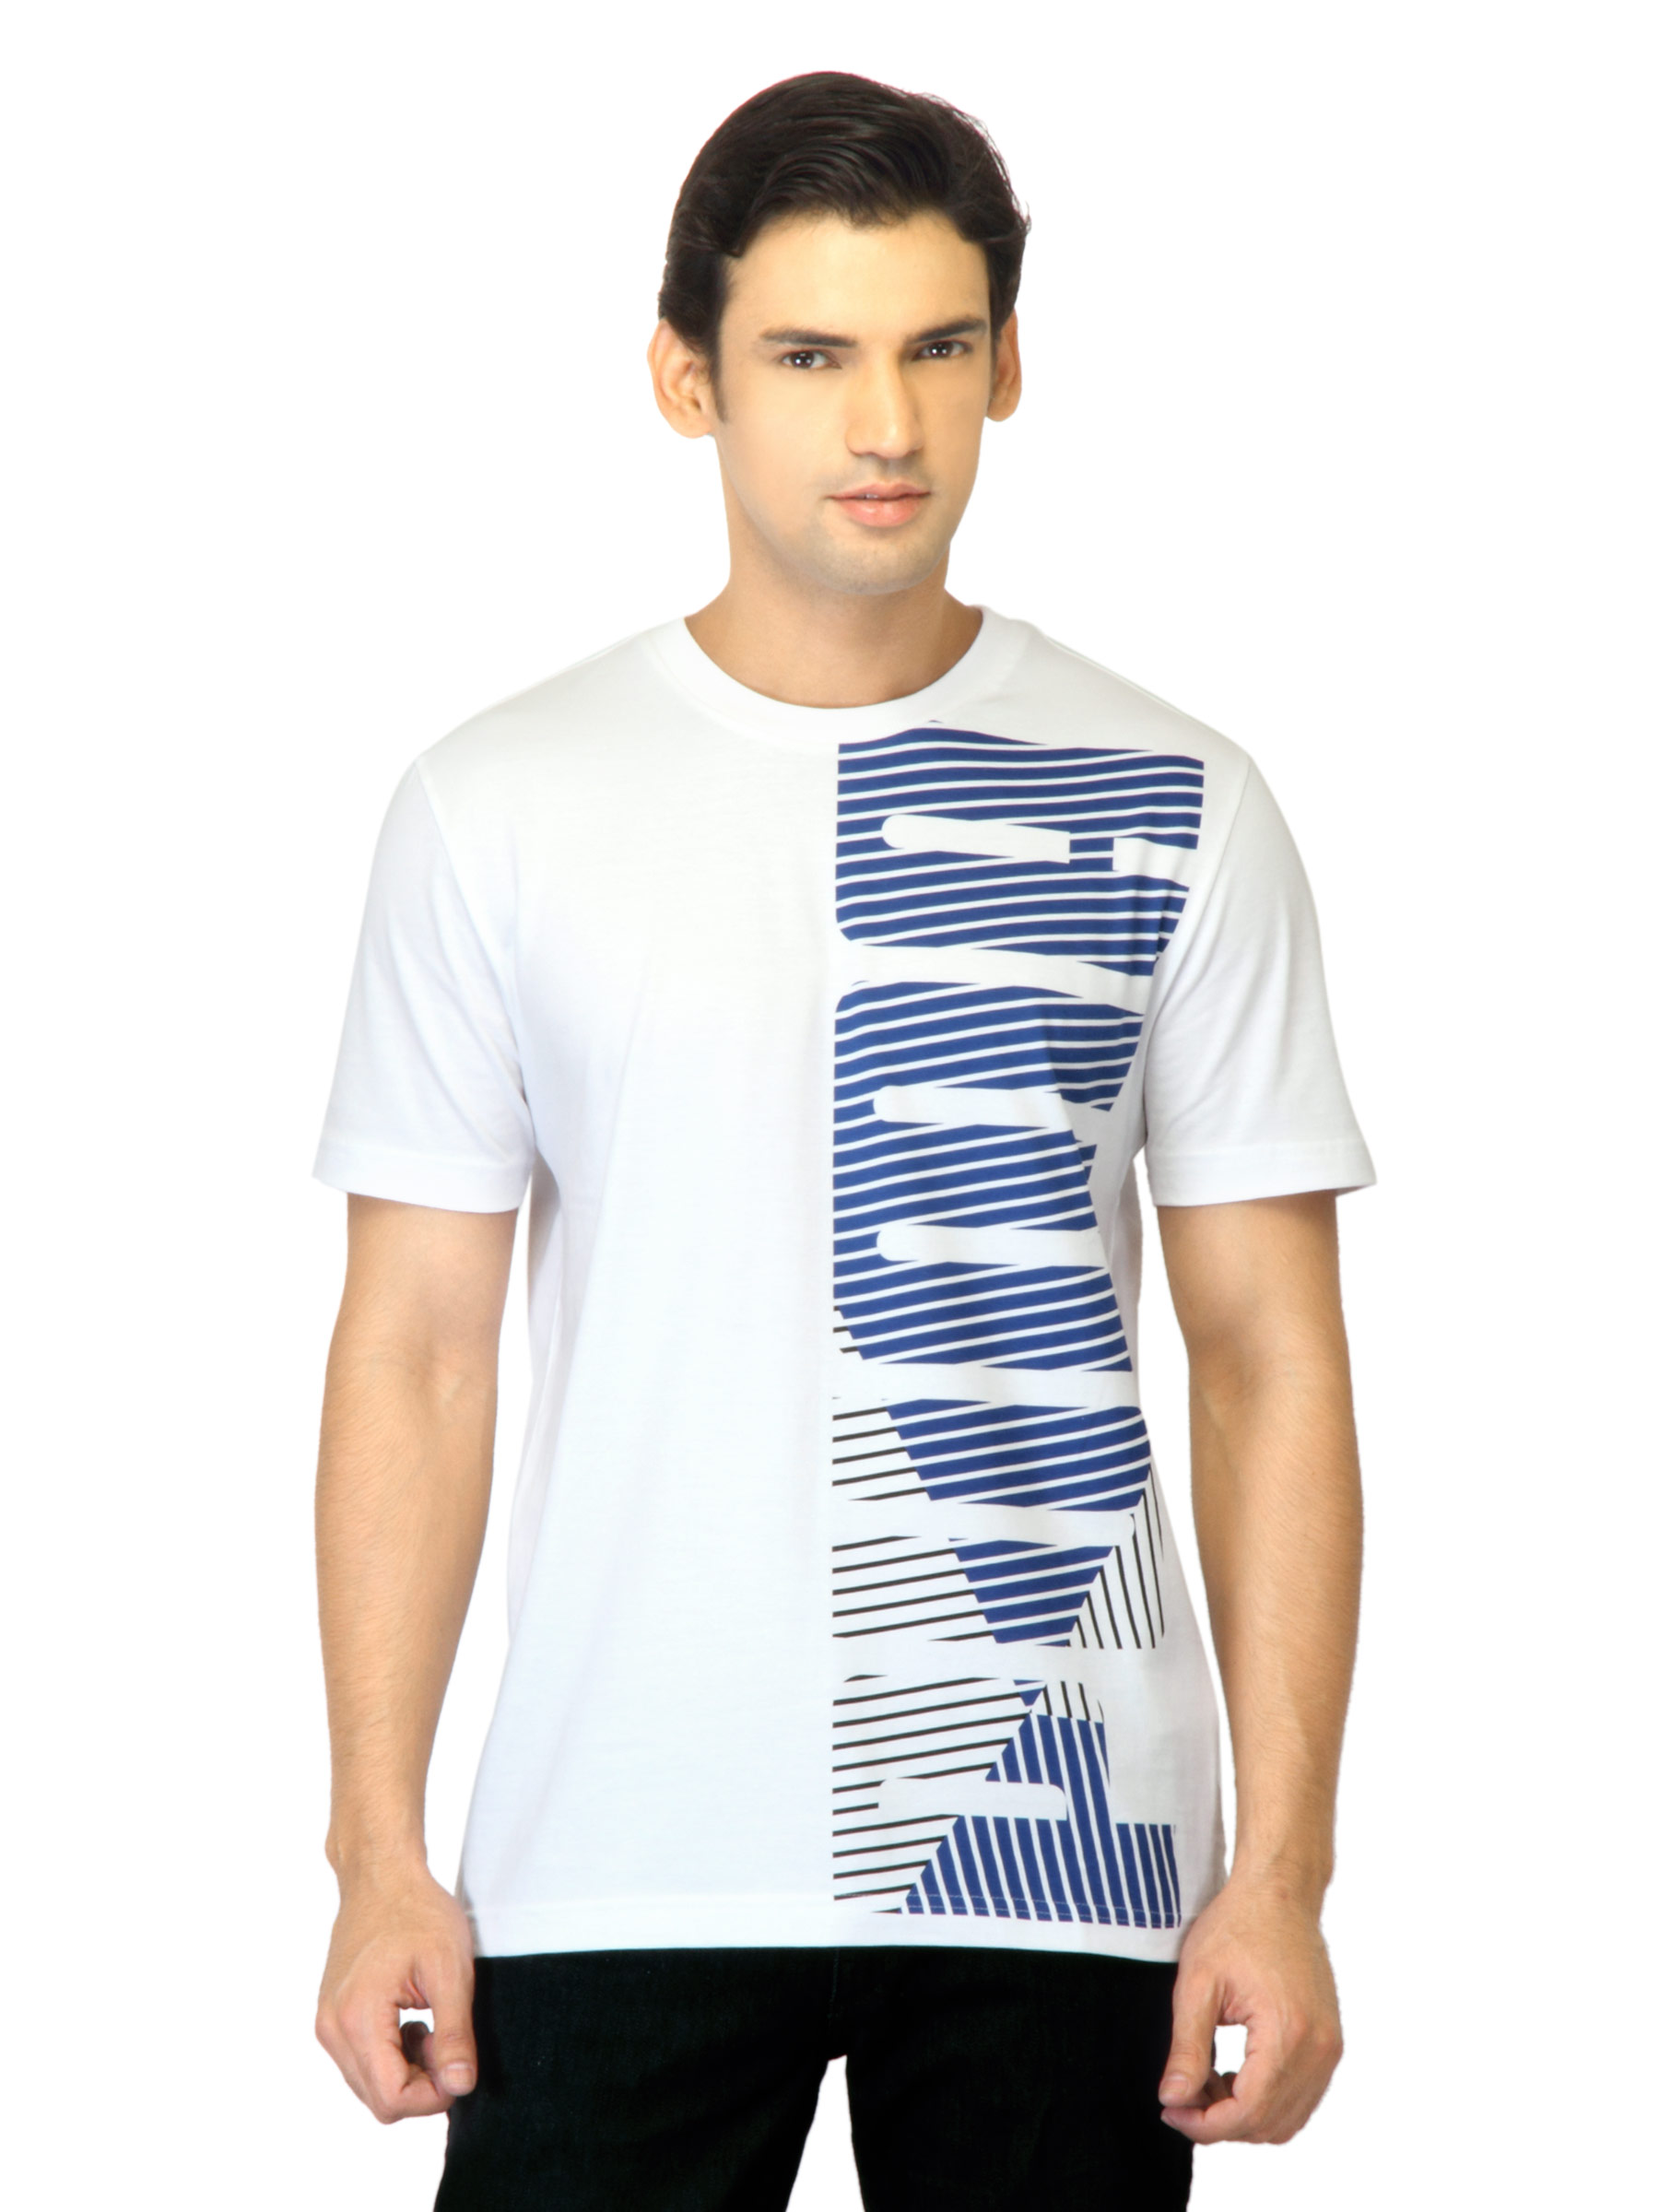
Puma Men Tyrel White T-shirt
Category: Apparel / Topwear / Tshirts
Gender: Men
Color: White
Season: Summer 2012
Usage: Casual